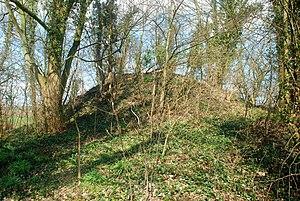
Belgique - Walhain - Tourinnes-Saint-Lambert - Tumuli de Libersart
Les tumuli de Libersart sont des tombes gallo-romaine situées à Libersart, hameau situé à Tourinnes-Saint-Lambert, section de la commune belge de Walhain, en province du Brabant wallon.